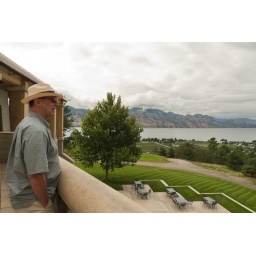
At mission hill winery in the okanagan. The results of the 09 kelowna forest fires are just out of shot